Old WRUF Radio Station

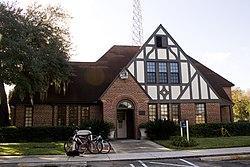
University of Florida Police Department Headquarters, formerly the WRUF Radio Station

The Old WRUF Radio Station (later the University of Florida Police Department headquarters) was a historic site in Gainesville, Florida, United States. It was located on the University of Florida campus (on the southeast corner of Museum Road and Newell Drive). On September 21, 1989, it was added to the U.S. National Register of Historic Places. It was delisted in 2025 following its demolition.